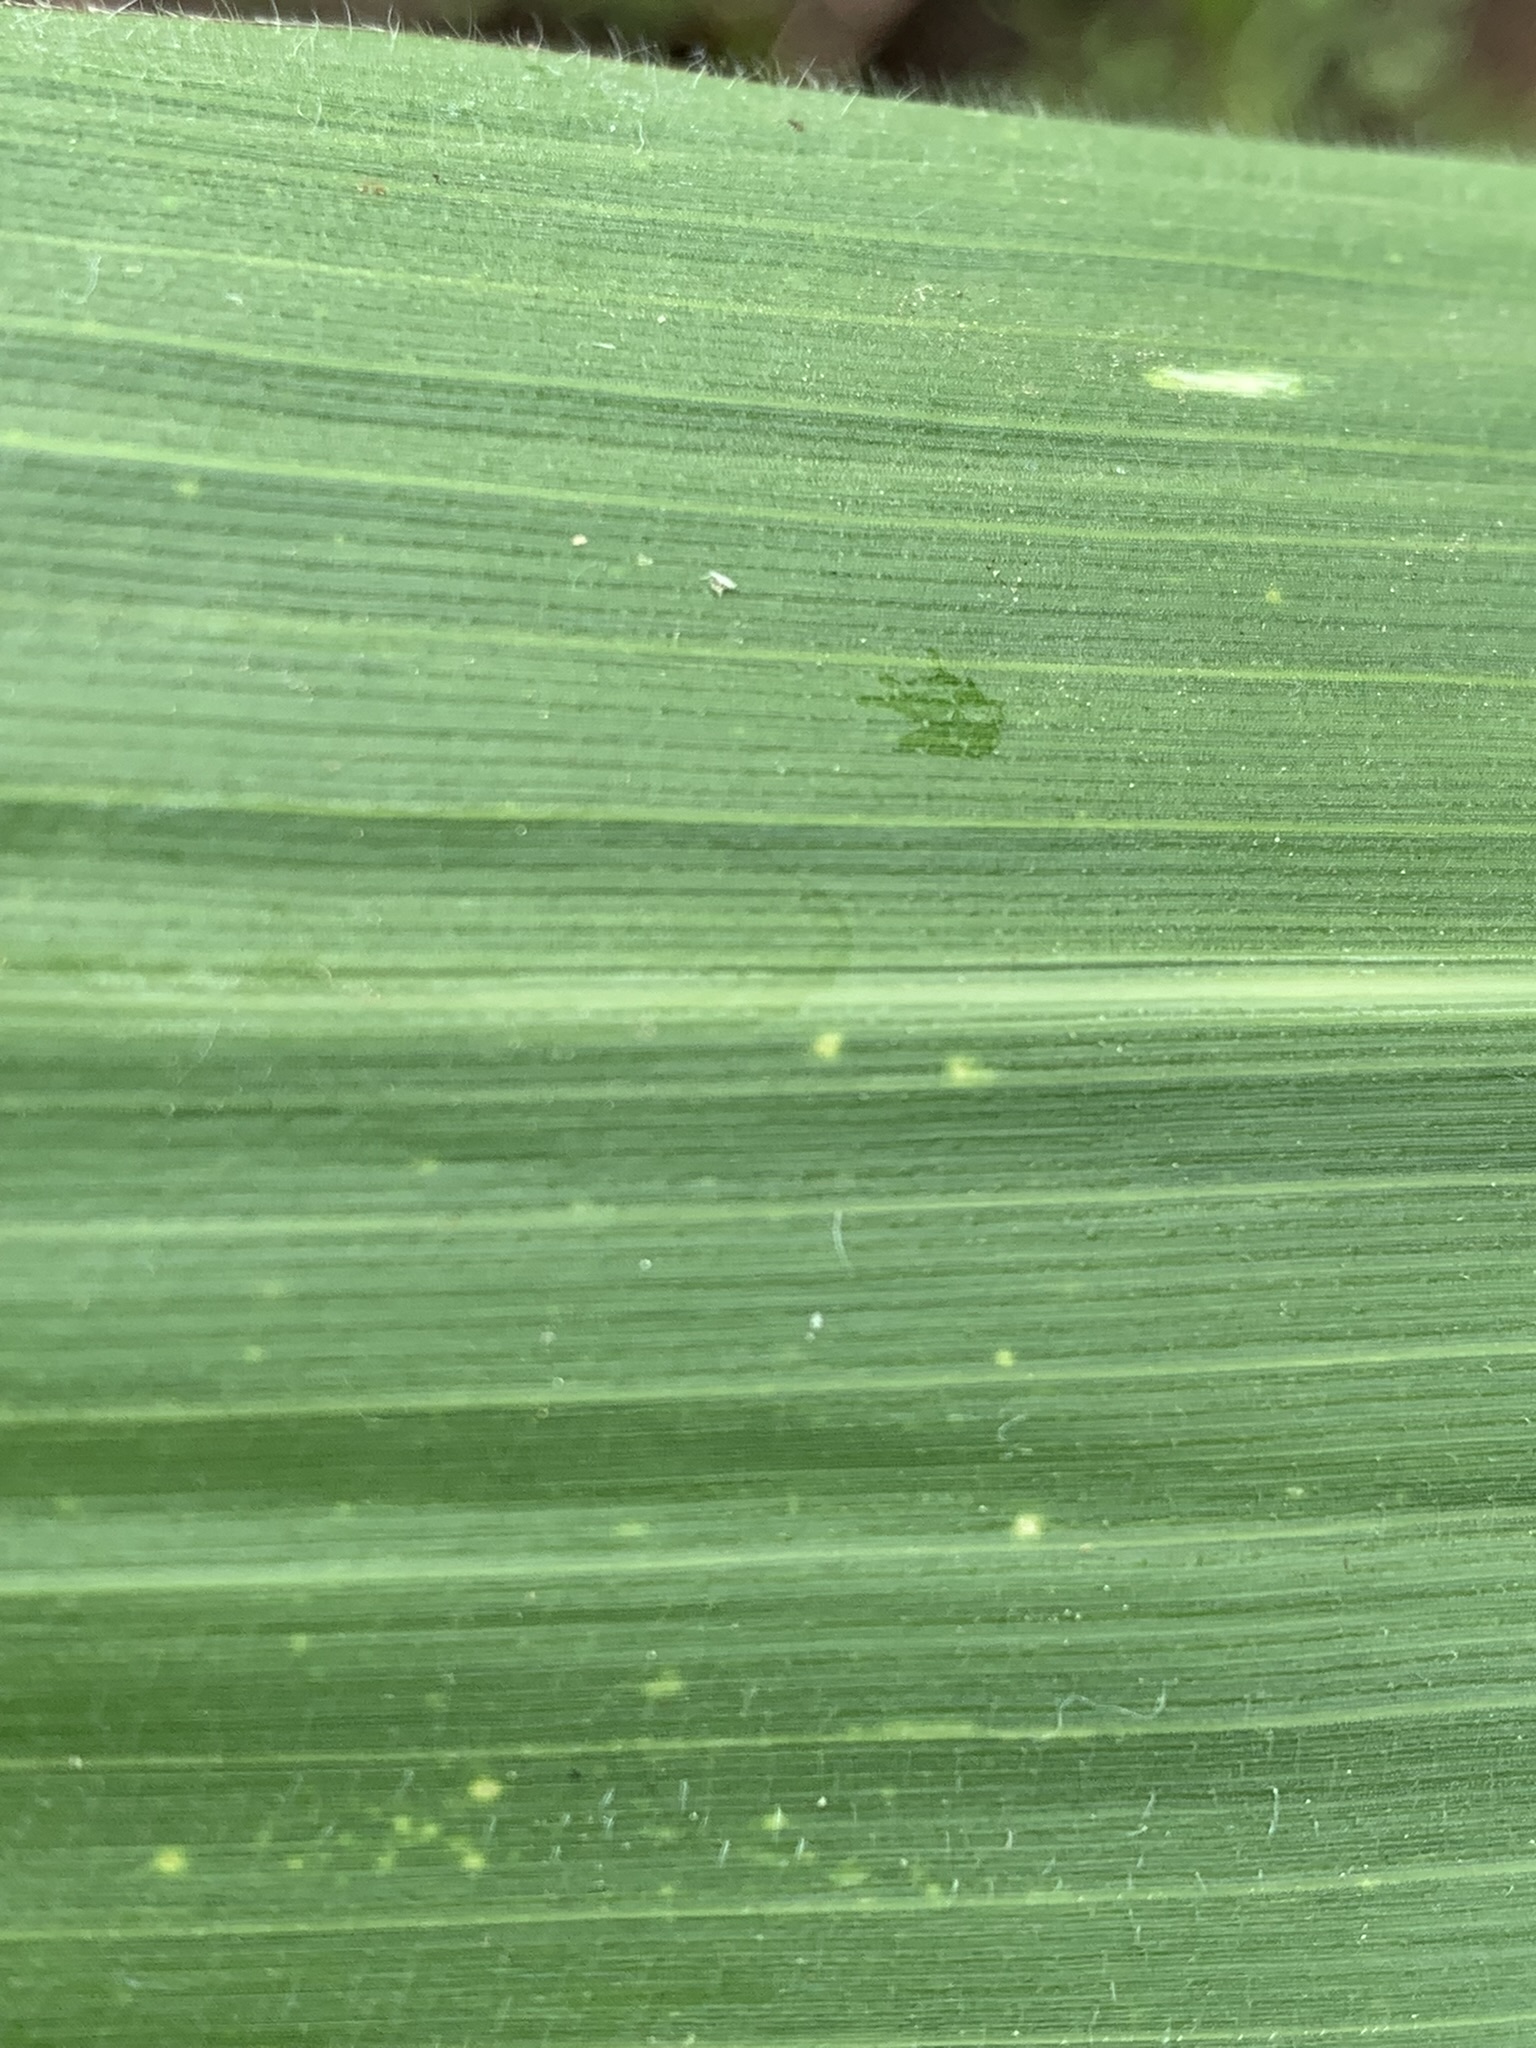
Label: Healthy